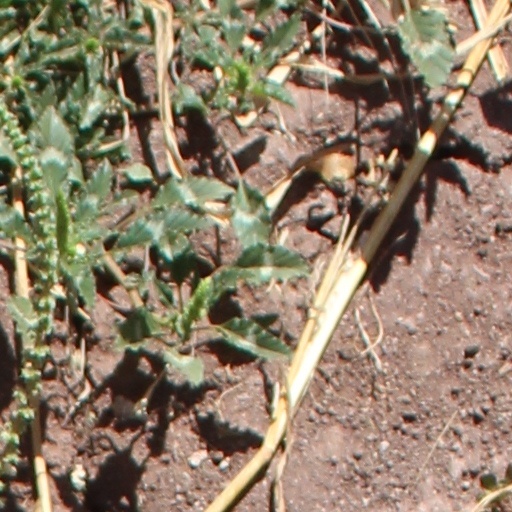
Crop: wheat